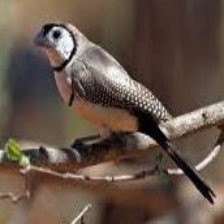
Species: DOUBLE BARRED FINCH
Scientific name: TAENIOPYGIA BICHENOVII
ImageNet parent category: house_finch